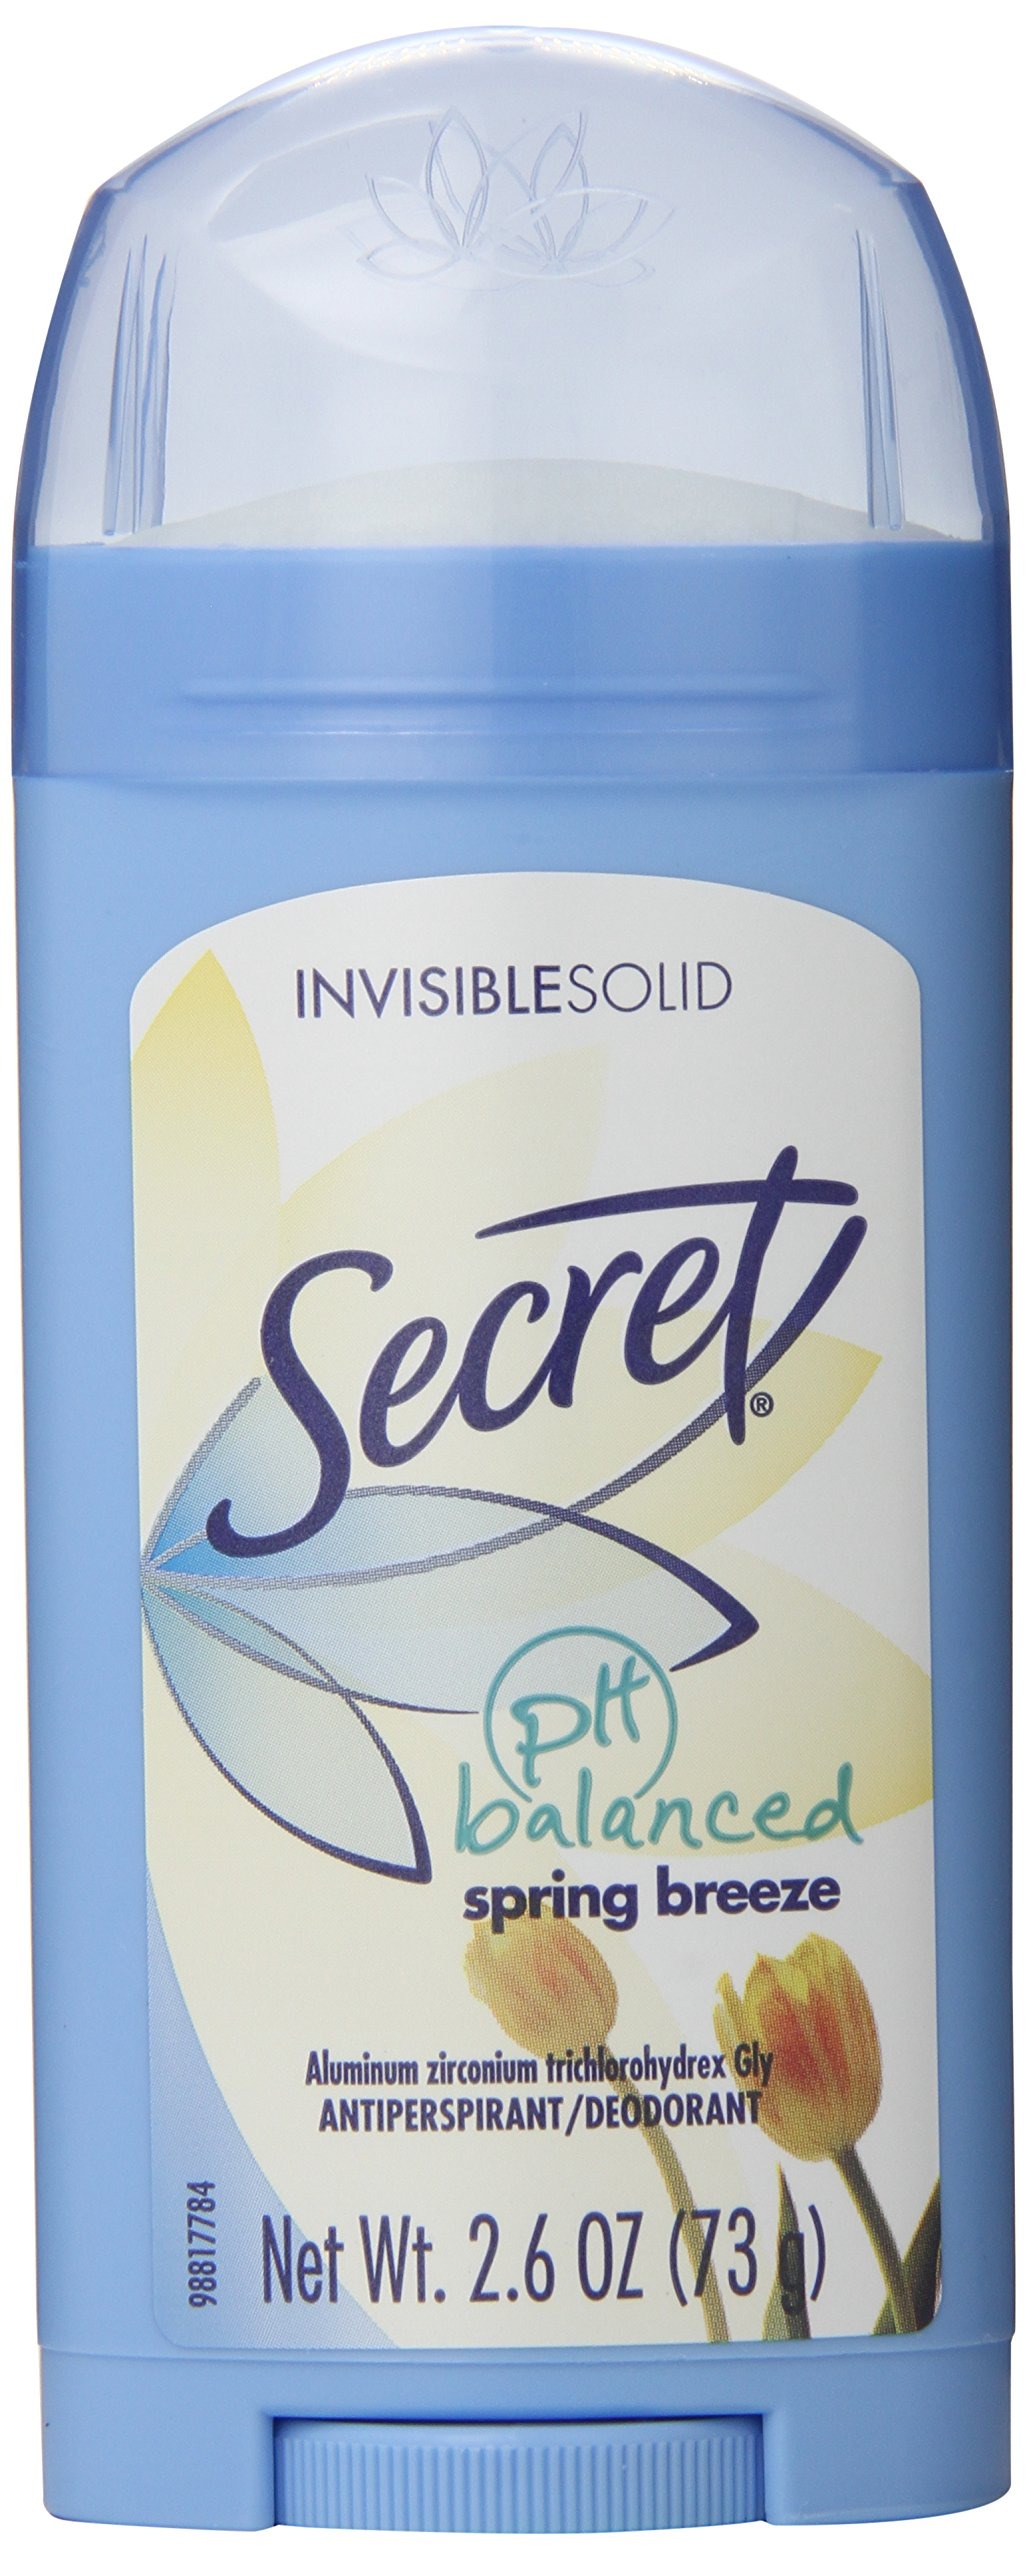
Item Name: Secret Spring Breeze Scent Invisible Solid Antiperspirant and Deodorant, 5.2 Ounce
Bullet Point 1: Invisible solid, PH balanced
Bullet Point 2: Works with your body's natural chemistry
Bullet Point 3: Strong enough for a woman
Bullet Point 4: Twin pack
Value: 2.6
Unit: Ounce

Price: 7.455